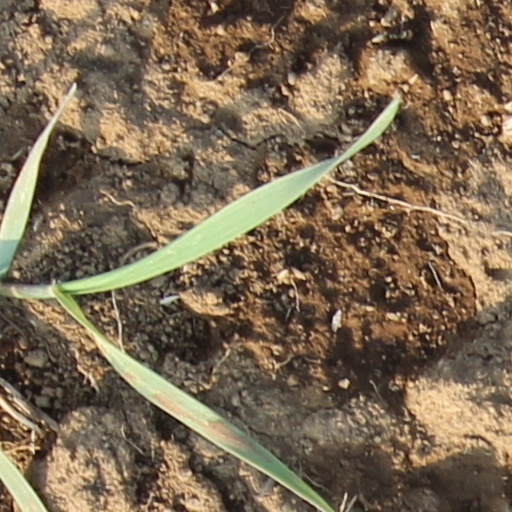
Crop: wheat